Molina's Cantina

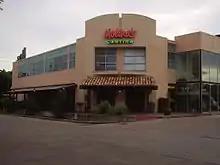
Molina's Cantina location in the Braes Heights Shopping Center in Southside Place, Greater Houston

Molina's Cantina is a Tex-Mex restaurant chain in Houston, Texas. As of 2022, Molina's is the oldest still-operating Tex-Mex restaurant in Houston.